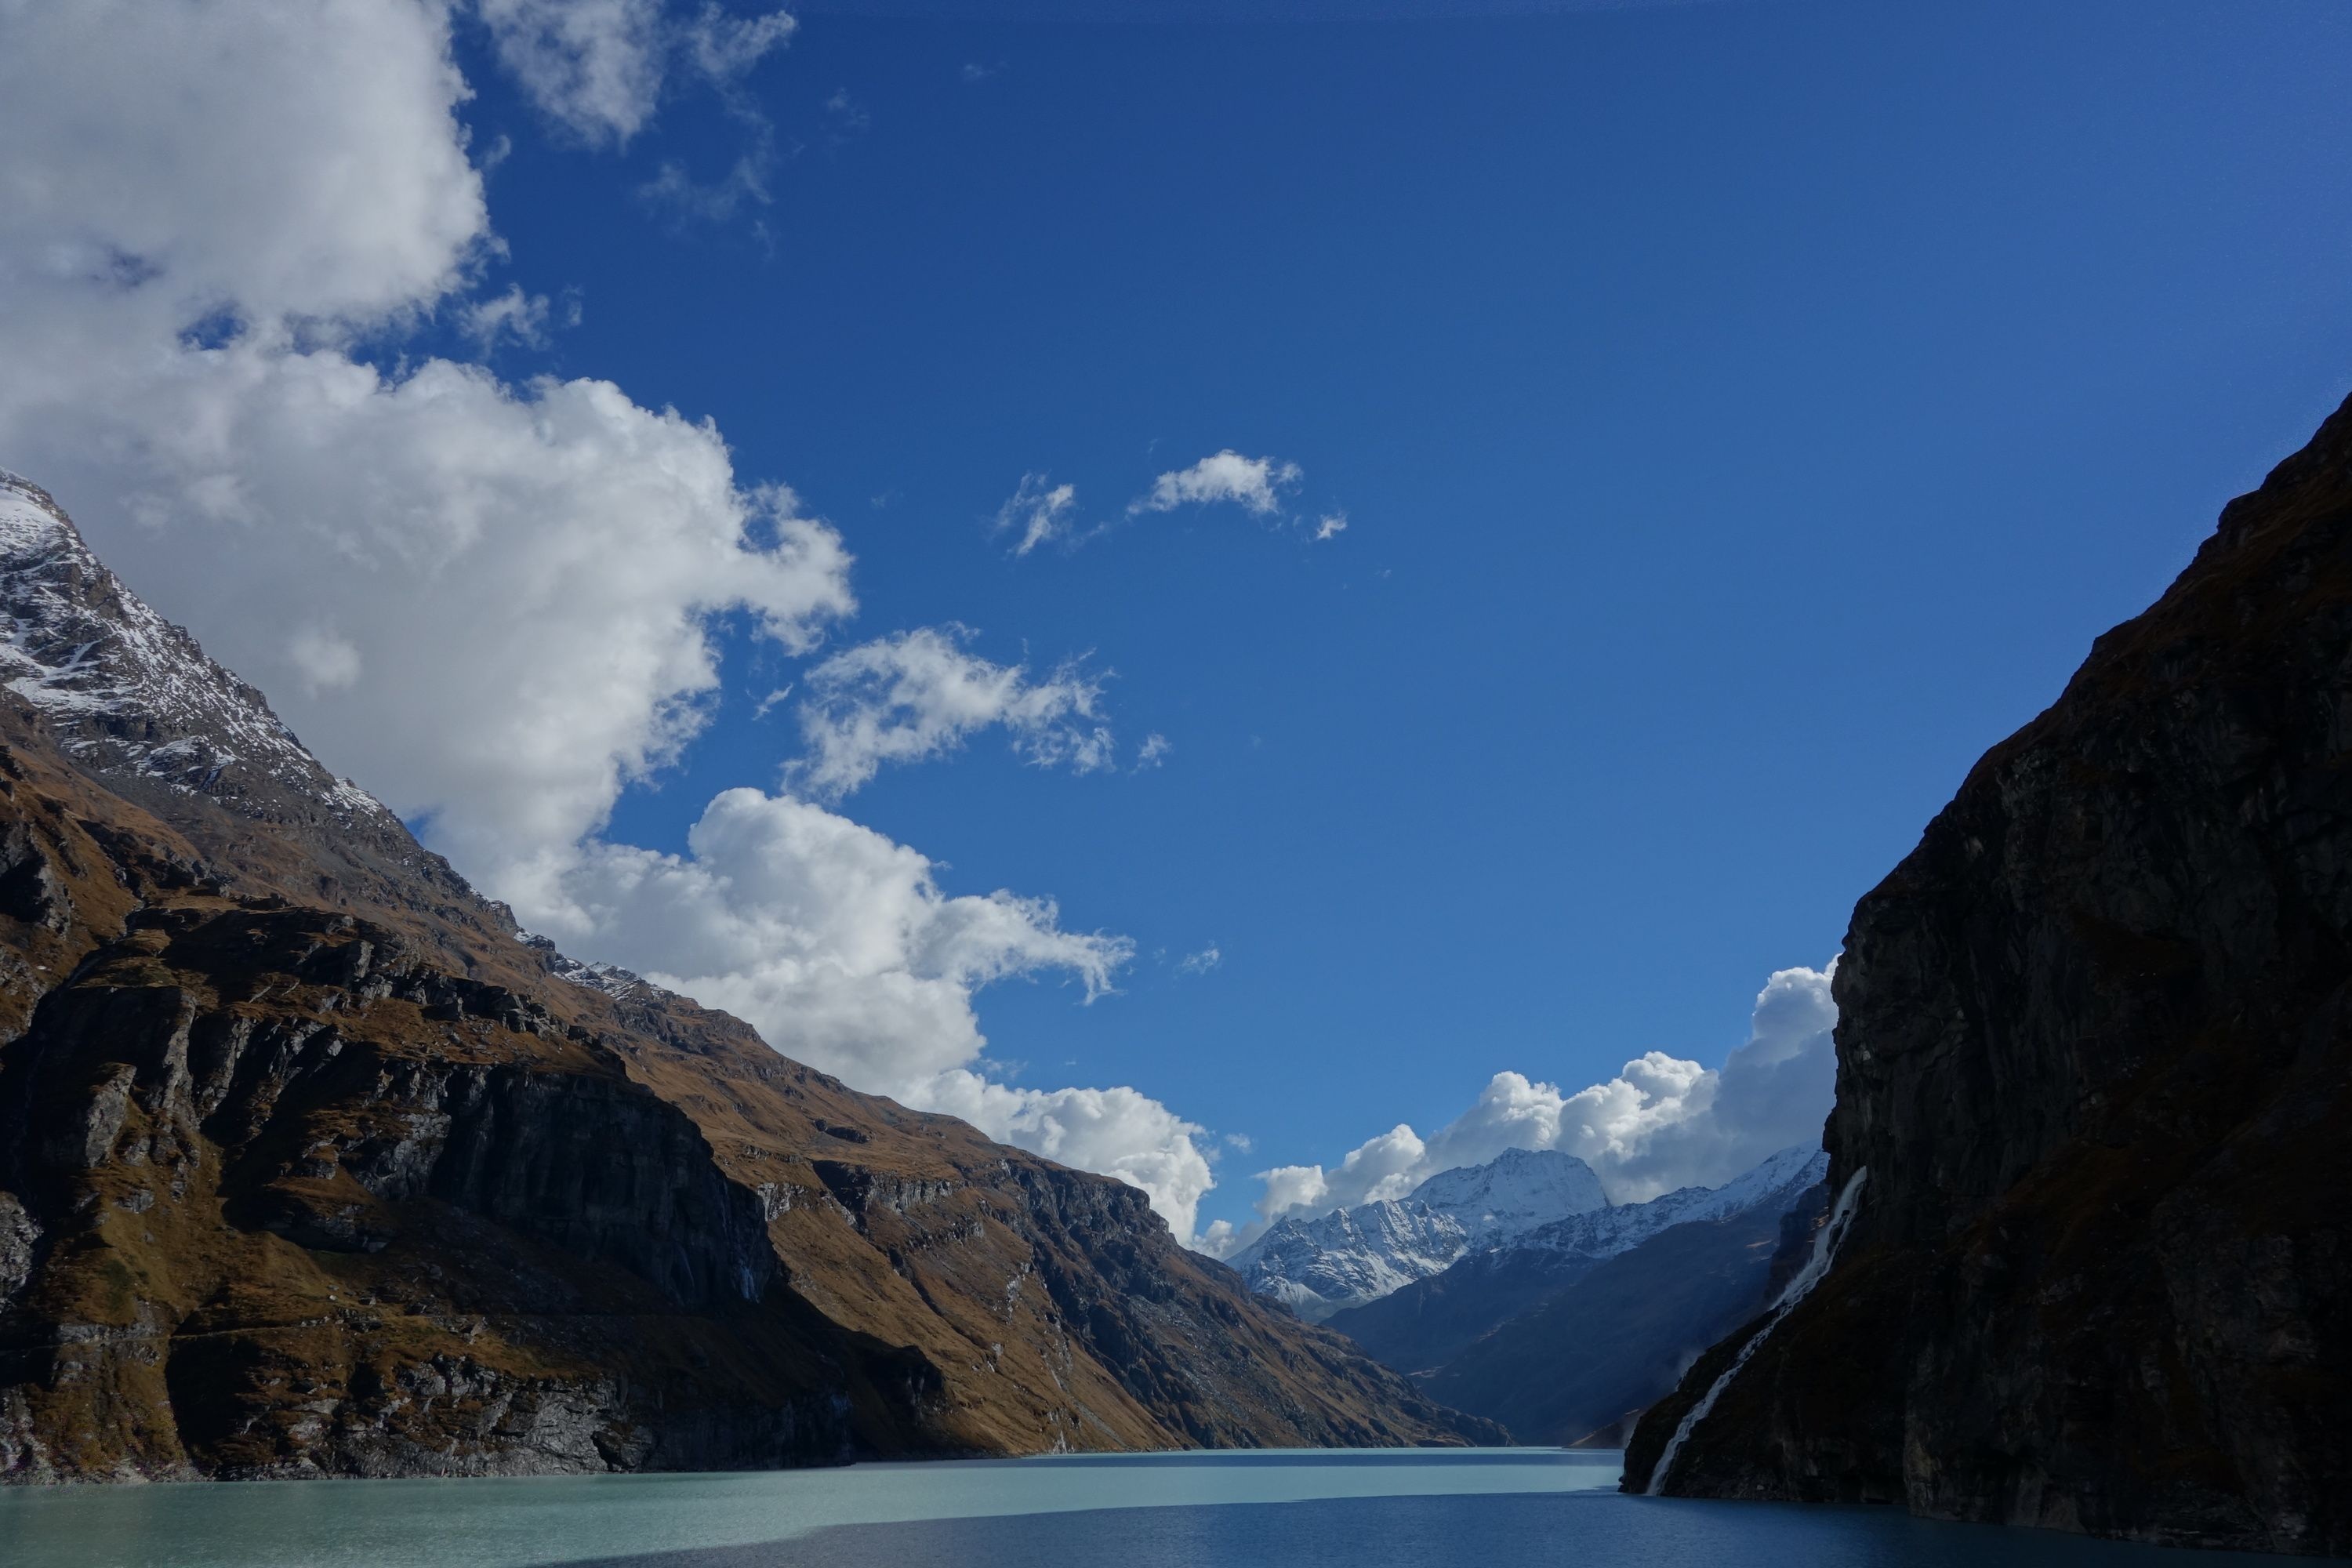
sea, coast, mountain, cloud, sky, lake, mountain range, glacier, bay, fjord, dam, terrain, alps, switzerland, loch, cape, valais, landform, geographical feature, mountainous landforms, glacial landform, mauvoisin